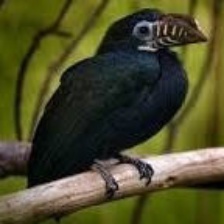
Species: VISAYAN HORNBILL
Scientific name: PENELOPIDES PANINI
ImageNet parent category: hornbill